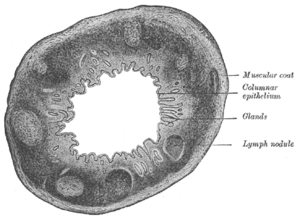
Le tissu lymphoïde associé au tube digestif, ou tissu lymphoïde du tube digestif, est le tissu lymphoïde qui constitue le principal support du système immunitaire du tractus gastro-intestinal et dont la fonction première est de protéger l’organisme contre l'invasion par des microbes ou des parasites ingérés.